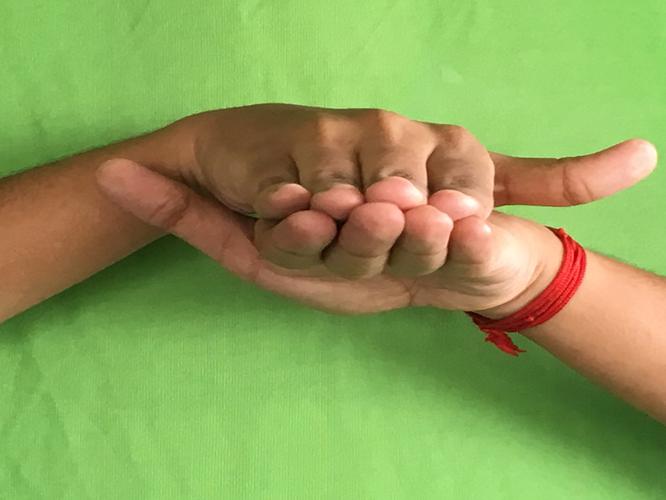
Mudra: Matsya
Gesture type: double_hand